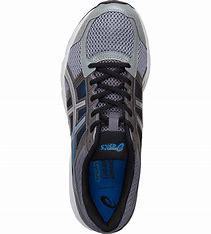
Brand: Asics
Model: Gel Contend 4